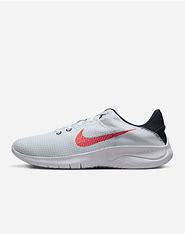
Brand: Nike
Model: Flex Experience Run 11 Next Nature